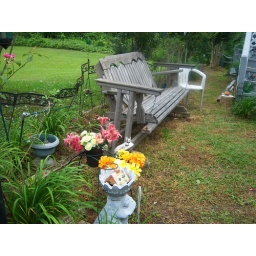
I weeded the flower bed around the glider.